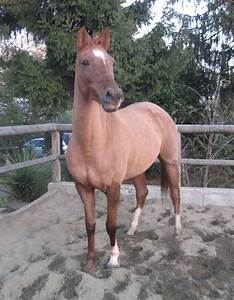
Label: cavallo